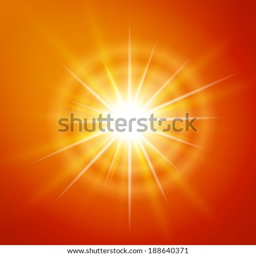
summer background with a summer sun burst with lens flare .